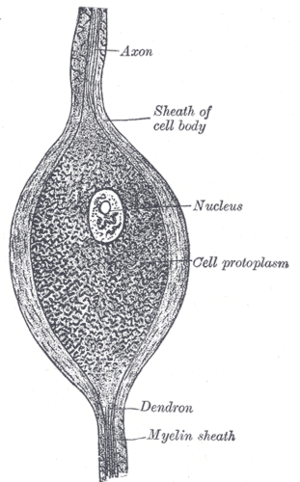
Les cellules bipolaires sont des neurones comportant deux extensions, des neurones sensoriels spécialisés dans la transmission des sens spéciaux. En tant que tels, elles font partie des facteurs sensoriels pour l'odorat, la vue, le goût, l'ouïe et les fonctions vestibulaires.